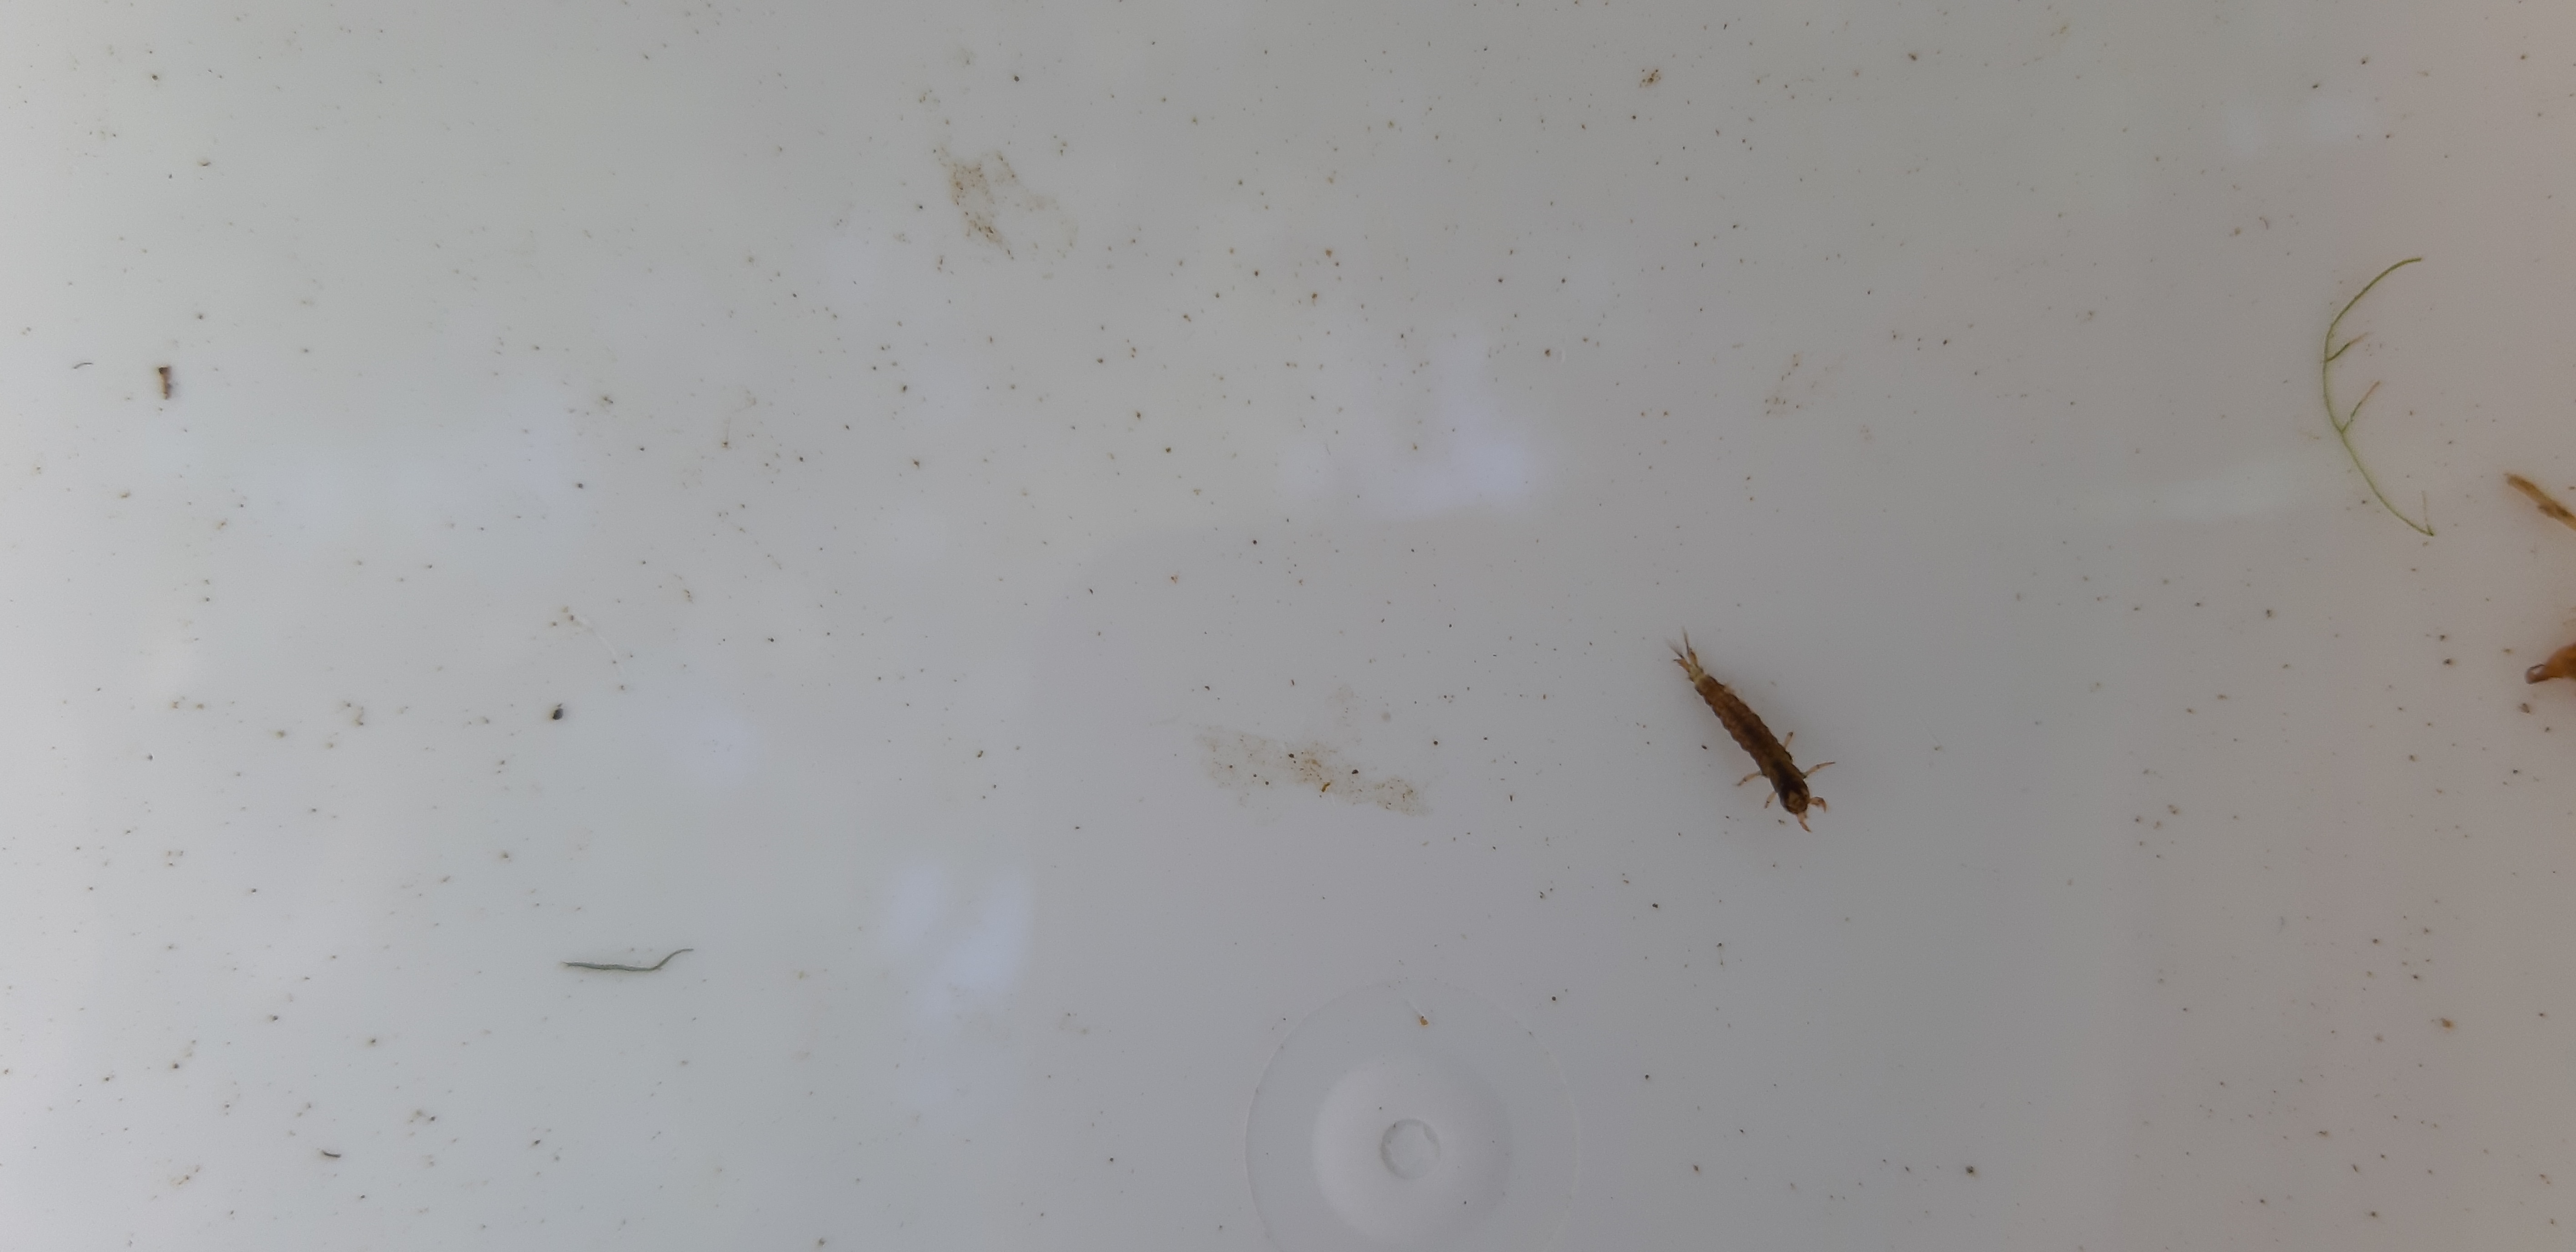
Macroinvertebrate group: caddisflies